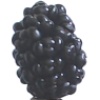
Label: Mulberry 1